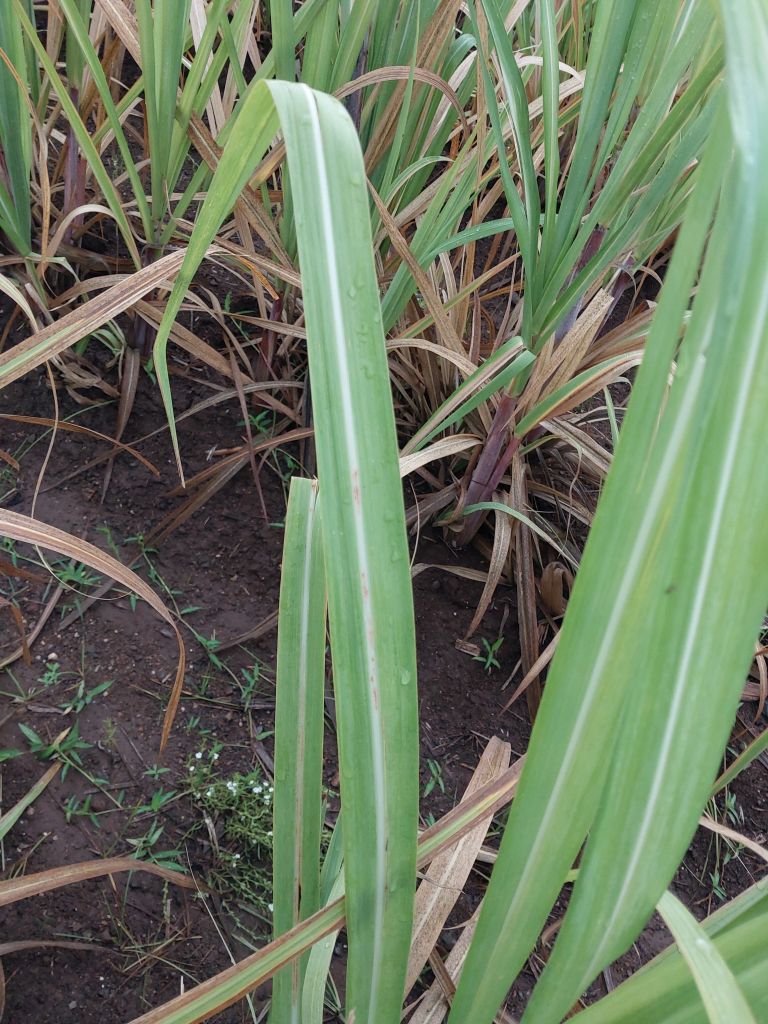
Label: Brown Spot